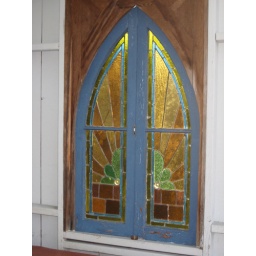
Stained glass window in the hot tub enclosure.